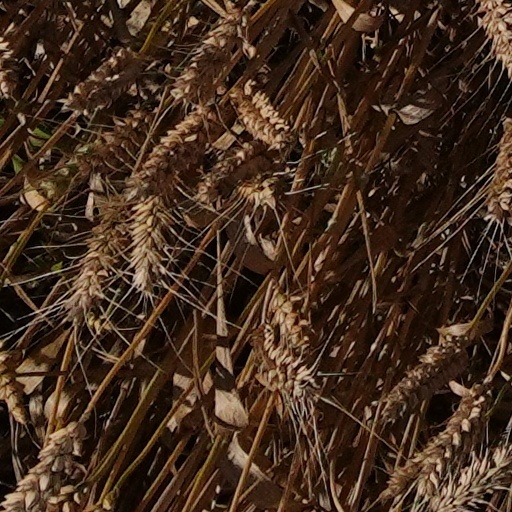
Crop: wheat